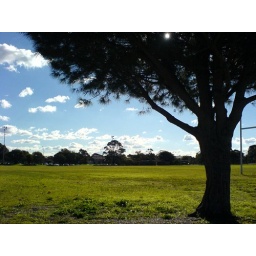
I like thinking under a tree, looking at the cloud and blue sky. How relaxing... yes just like Newton.